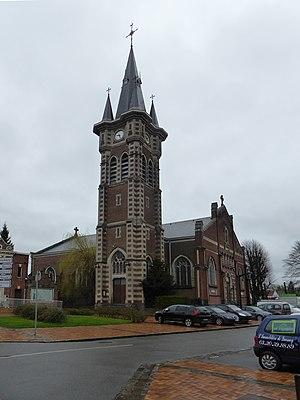
L'église de La-Nativité-de-Notre-Dame Fournes-en-Weppes, France
Fournes-en-Weppes est une commune française, située dans le département du Nord en région Hauts-de-France. Elle fait partie de la Métropole européenne de Lille.